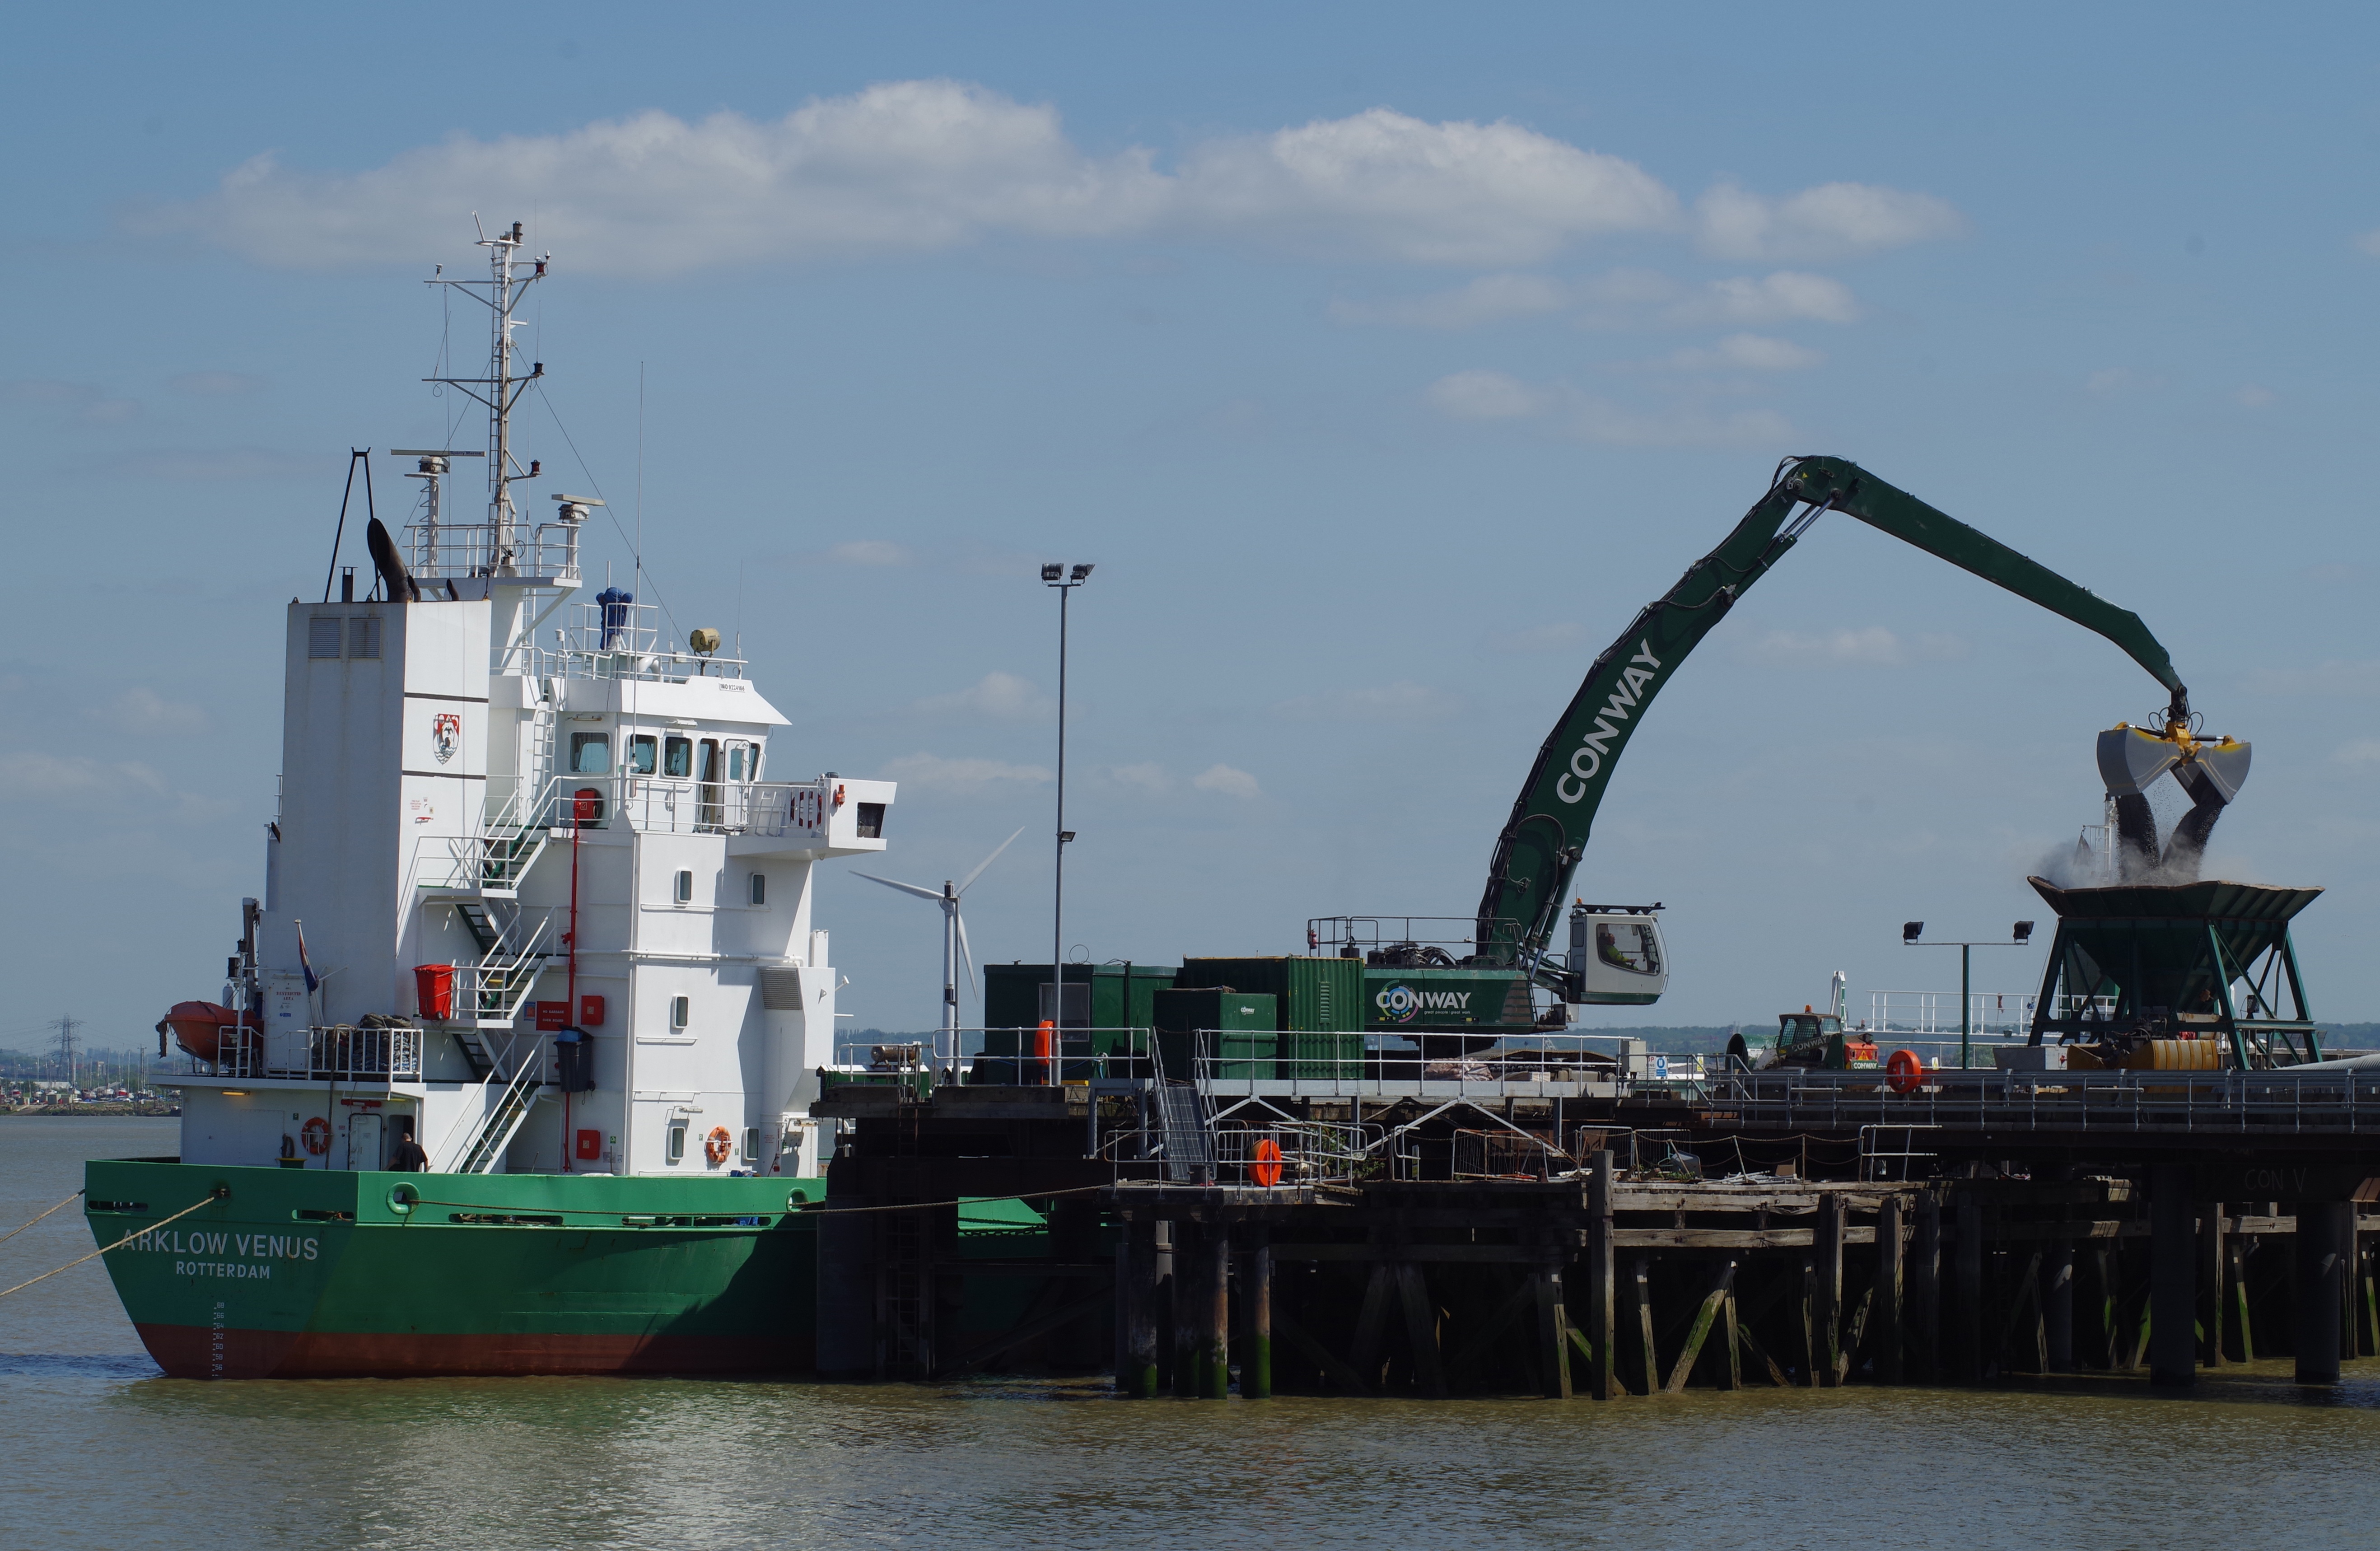
sea, coast, ocean, ship, transport, vehicle, harbor, machine, industry, port, freight, waterway, international, container, cargo, commercial, channel, tugboat, watercraft, carrier, venus, fishing vessel, export, unloading, import, dredging, freight transport, arklow